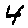
Label: 4